Psychologist

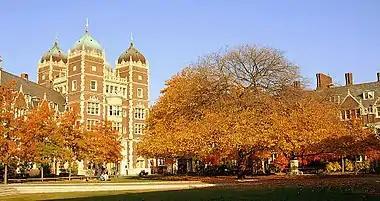
The University of Pennsylvania was the first institution to offer formal education in clinical psychology in the U.S.

Some U.S. schools offer accredited programs in clinical psychology resulting in a master's degree. Such programs can range from forty-eight to eighty-four units, most often taking two to three years to complete after the undergraduate degree. Training usually emphasizes theory and treatment over research, quite often with a focus on school or couples and family counseling. Similar to doctoral programs, master's level students usually must complete a clinical practicum under supervision; some programs also require a minimum amount of personal psychotherapy. While many graduates from master's level training go on to doctoral psychology programs, a large number also go directly into practice—often as a licensed professional counselor (LPC), marriage and family therapist (MFT), or other similar licensed practice, which varies by state.